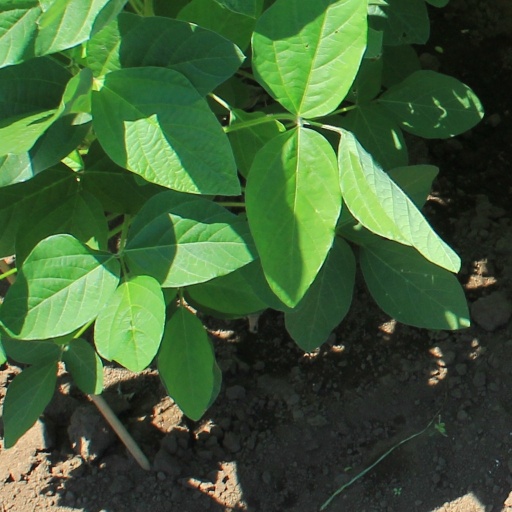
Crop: soybean